Battle of the Pusan Perimeter order of battle

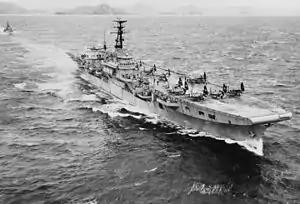
HMS "Triumph" embarks for Korea

The UN forces also had at their disposal a massive naval force of multi-national composition, which assisted in the defense of Pusan Perimeter at several crucial junctures. Ships of the fleet provided supporting artillery fire during pitched ground battles and provided a route of resupply and evacuation during other junctures. Multiple aircraft carriers provided bases for large contingents of aircraft that flew sorties and air strikes over North Korean ground forces.